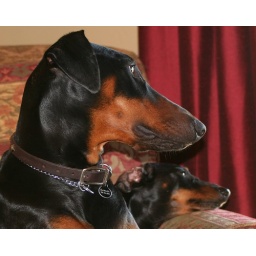
Madeline is sharing 'her' chair in my office with Sonny on a hot Thursday afternoon. Best viewed Large.